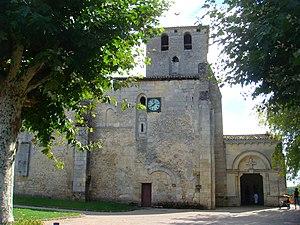
église Saint-Martin de Fronsac, en Gironde
Cet article recense les monuments historiques de l'arrondissement de Libourne, dans le département de la Gironde, en France.